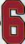
Number: 6